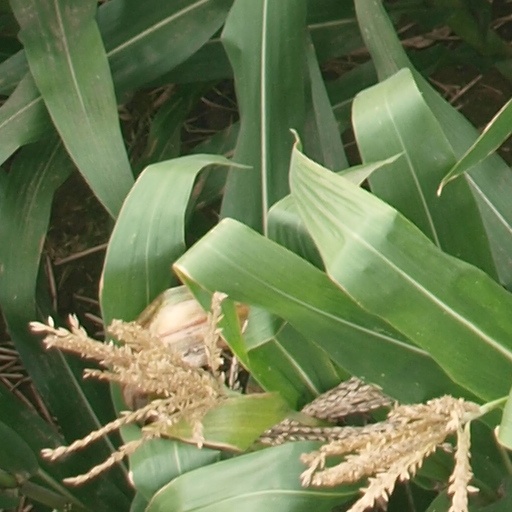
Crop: maize; corn